Estádio Municipal Gigante do Norte

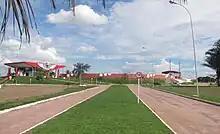
The Gigantão in 2010

Estadio Municipal Massami Uriu, also known as Gigante do Norte or Gigantão, is a multi-use stadium located in Sinop, Brazil. It is used mostly for football matches and hosts the home matches of Sinop Futebol Clube. Associação Atlética Sinop, a defunct club, also played its home matches at the stadium. The stadium has a maximum capacity of 25,000 people.